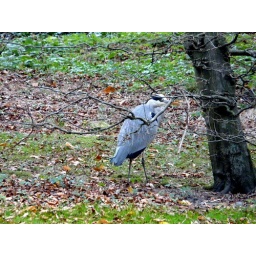
a heron in the ground of the castle